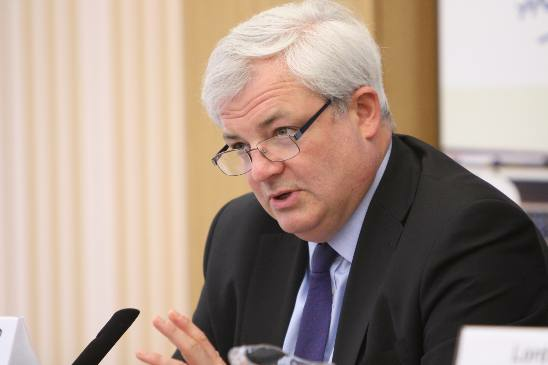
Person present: Yes